Dimitrie Petrino

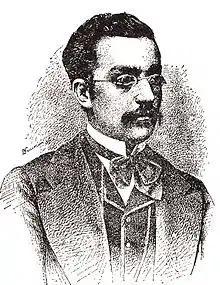
Dimitrie Petrino (posthumous portrait, 1891)

Dimitrie Petrino (1838 (?)—April 29, 1878) was a Bessarabian-born Romanian poet.